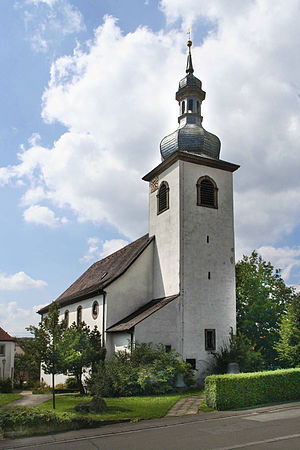
Ermershausen / Geografi
Kirken i Ermershausen fra 1744-45
Ermershausen er en kommune i Landkreis Haßberge i Regierungsbezirk Unterfranken i den tyske delstat Bayern. Den er en del af Verwaltungsgemeinschaft Hofheim in Unterfranken